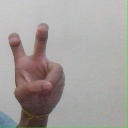
अक्षर: ई